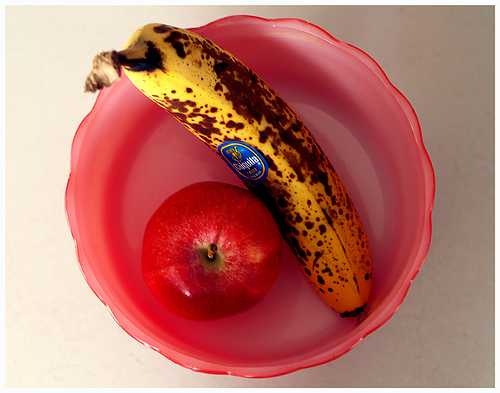
Label: Banana